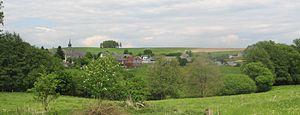
Longvilly vu du Sud
Longvilly [lɔ̃vili] est une section de la ville belge de Bastogne située en Région wallonne dans la province de Luxembourg.